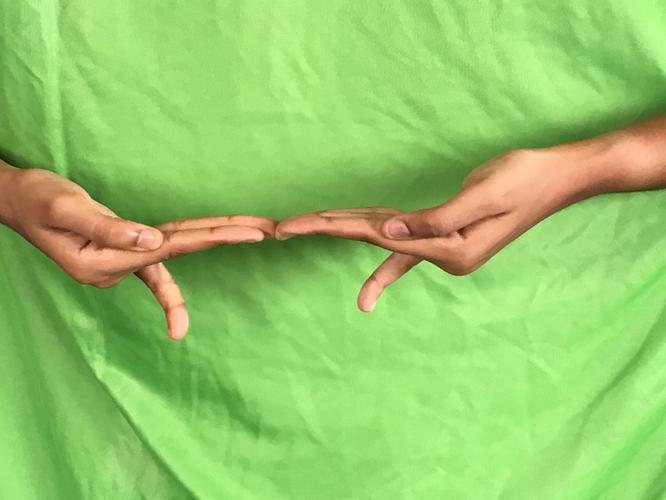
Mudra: Khatva
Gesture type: double_hand